Ginetta Cars

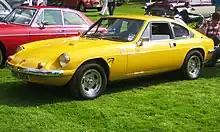
1974 Ginetta G21

The G16 was produced as a Group 6 sports-racer in 1968-1969. Buyers installed engines of choice; known fitments include BRM, Coventry Climax, Cosworth FVA and BMW units of 2 litres capacity. Ten examples were built, but it did not prove particularly successful in competition.